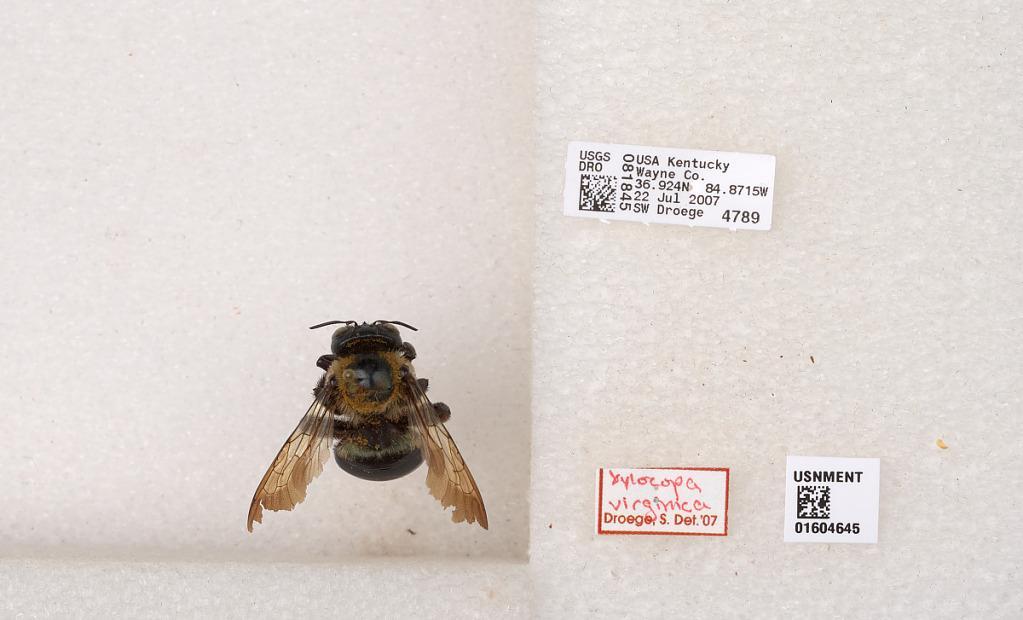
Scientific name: Xylocopa (Xylocopoides) virginica virginica (Linnaeus)
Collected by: S. Droege
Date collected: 2007-7-22
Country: United States
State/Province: Kentucky
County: Wayne
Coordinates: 36.9239, -84.8714
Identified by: Droege, Sam